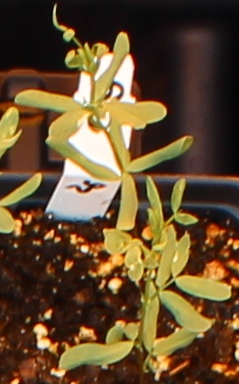
Label: Lentil